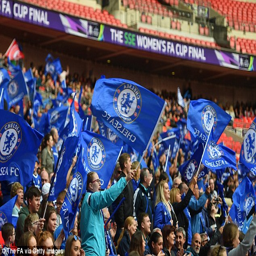
fans waved blue flags which had the club 's crest on them as they tried to encourage their team